Pederalismo ng Dugong Dakilang Samahan

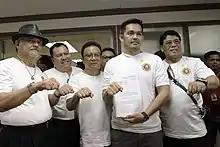
Greco Belgica (second from right), along with other PDDS officers, when they sought accreditation to run in the 2019 elections.

Pederalismo ng Dugong Dakilang Samahan (abbreviated as PDDS) is a national political party in the Philippines accredited by the Commission on Elections (COMELEC) on October 30, 2018. It was founded by Presidential Anti-Corruption (PACC) Chairman Greco Belgica. He says that the members are the original followers of Philippine president Rodrigo Duterte in the 2016 presidential election. The main thrust of the party is for federalism to be applied to the Philippines.